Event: Nepal Earthquake
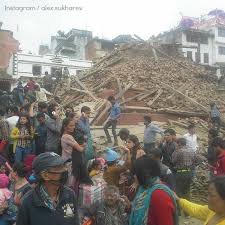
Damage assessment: damage